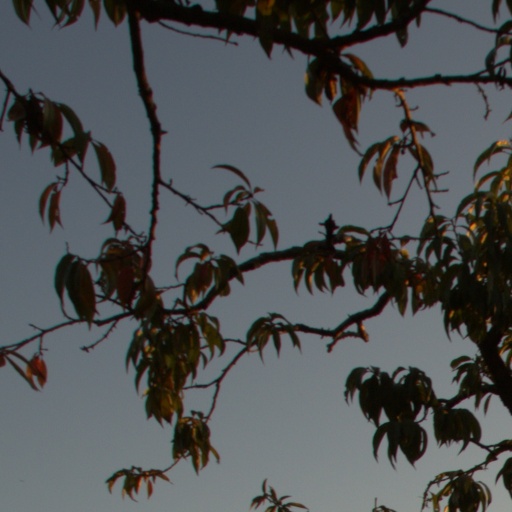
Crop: grape